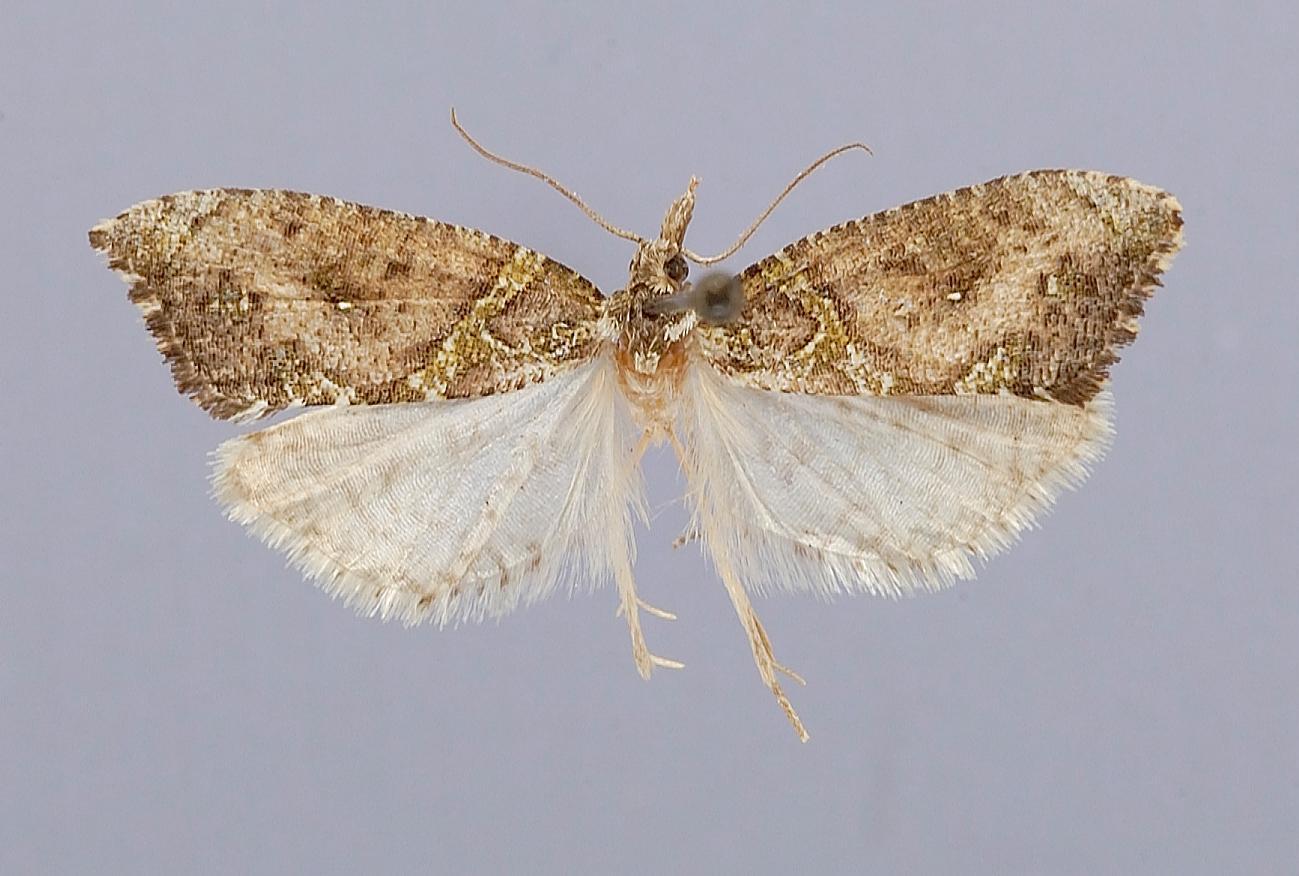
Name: Seticosta tridens
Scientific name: Seticosta tridens Razowski, 1988
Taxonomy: Animalia, Arthropoda, Insecta, Lepidoptera, Tortricidae
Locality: Cauca, Paramo de Parace, Lake San Rafael, 3570 m, Cauca, Colombia
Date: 27 Jan 1959